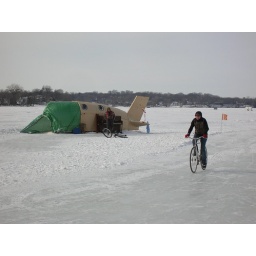
The bike race with the survival shanty in the background which is supposed to look like a plane crash.